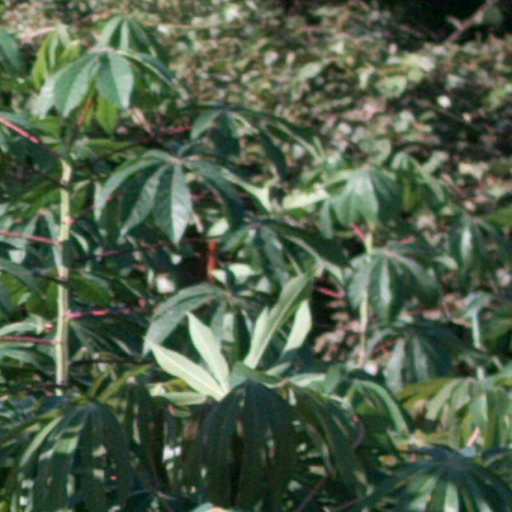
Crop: cassava